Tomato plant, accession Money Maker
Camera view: tilt-top (135 deg); turntable rotation: 0 degrees
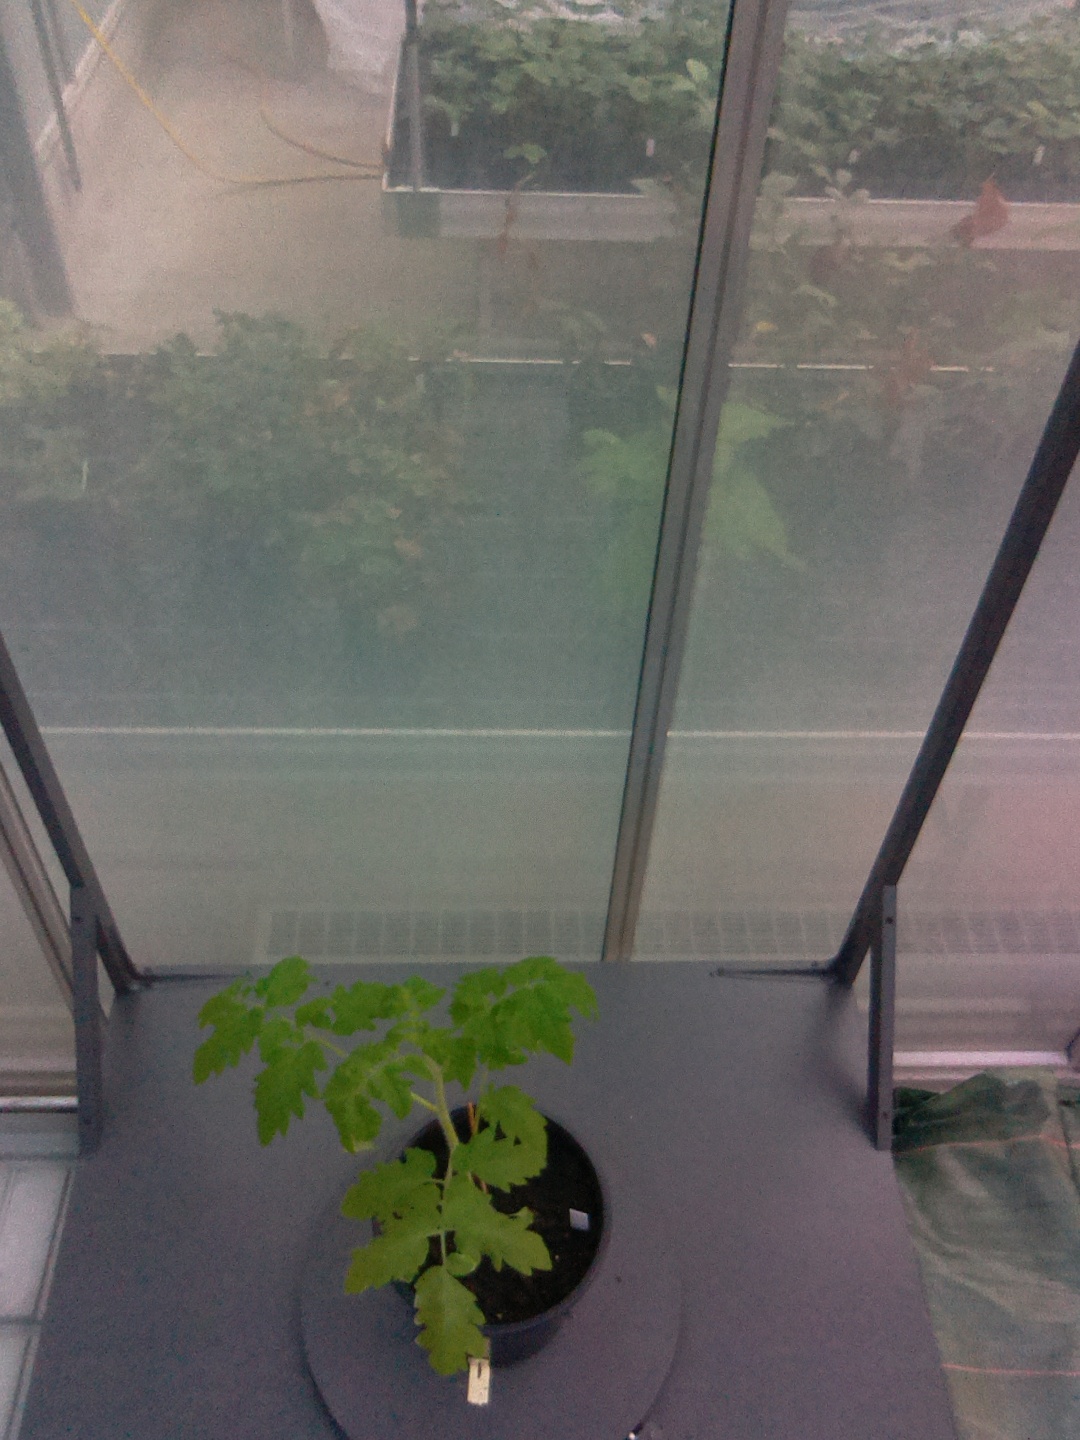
BBCH growth stage 13: 6 of true leaves visible